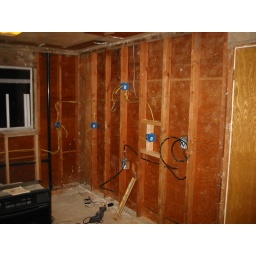
I've replaced the missing/cut studs, installed the new gray water stack and wired in all the new outlets/switches.